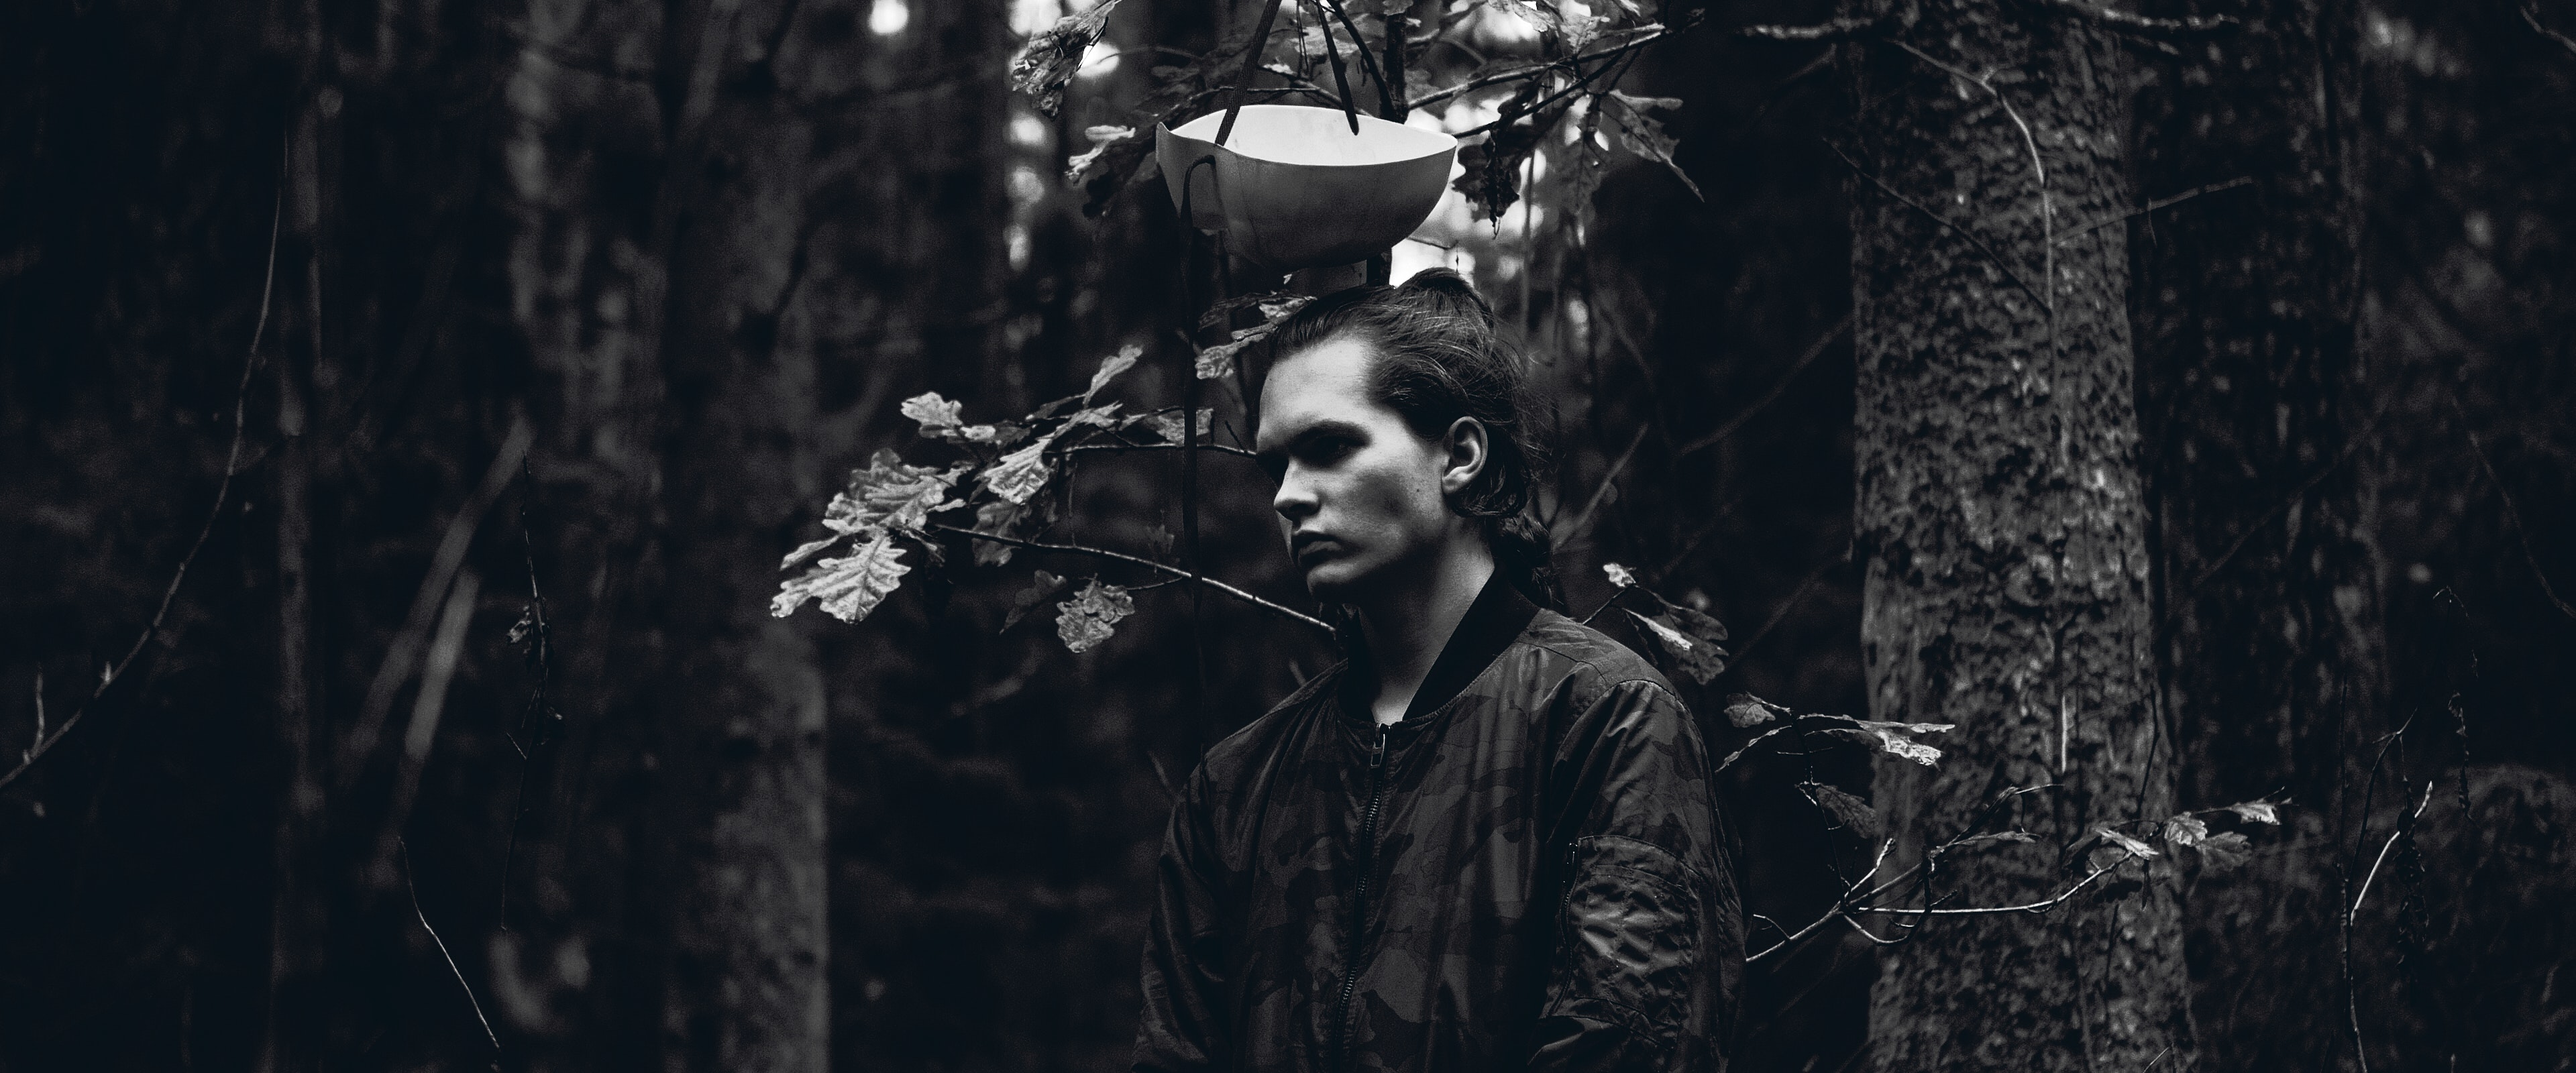
photograph, black, black and white, monochrome, portrait, monochrome photography, photography, leaf, tree, branch, forest, portrait photography, plant, darkness, style